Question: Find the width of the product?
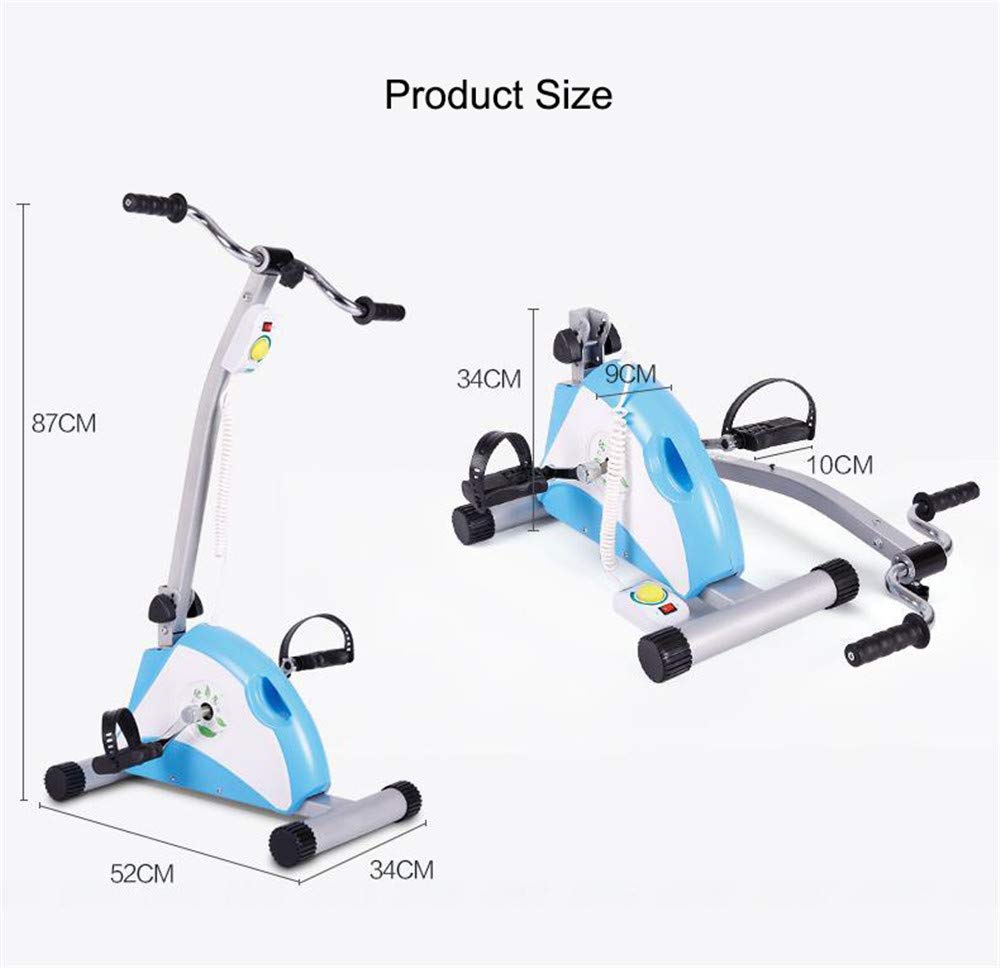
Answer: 34.0 centimetre